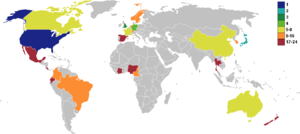
La Coupe du monde féminine de football 2015 est la septième édition de la Coupe du monde féminine de football et se déroule du 6 juin au 5 juillet 2015 au Canada. Il s’agit de la troisième phase finale de Coupe du monde se disputant sur le continent nord-américain. Le pays organisateur a été choisi en mars 2011 par la Fédération internationale de football association. Le tournoi réunit pour la première fois 24 équipes.